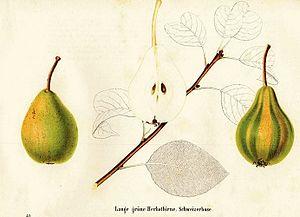
La Verte longue est une variété de poire.